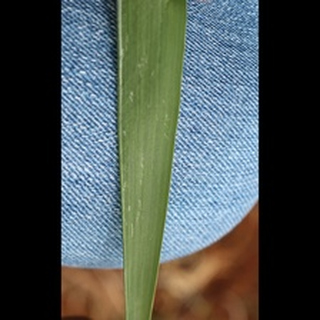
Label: healthy_wheat